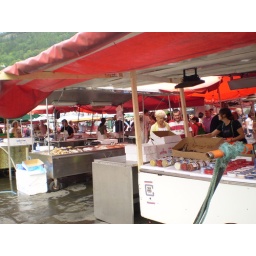
The fish market in Bergen